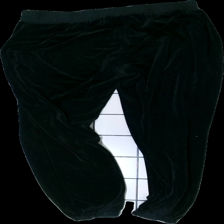
View: back
Type: Trousers
Category: Ladies
Brand: Soya/Soyaconcept
Colors: Black
Material: 100% polyester
Cut: Regular
Size: XXL
Season: All
Damage: Torn seams
Price range: 100-150
Recommended usage: Recycle